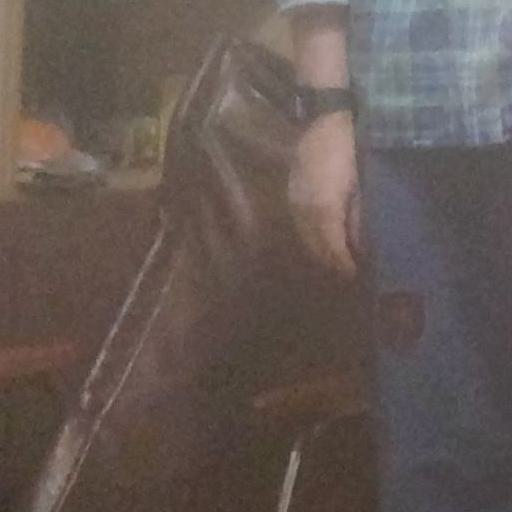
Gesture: no_gesture